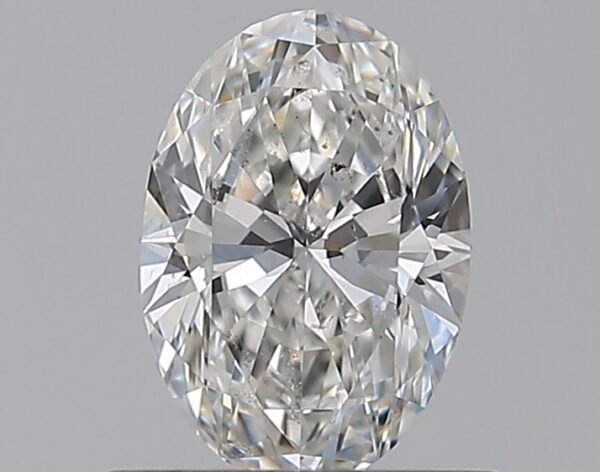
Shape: oval
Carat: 0.51
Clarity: SI2
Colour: F
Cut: EX
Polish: EX
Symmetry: VG
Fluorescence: N
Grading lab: GIA
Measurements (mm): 6.38 x 4.4 x 2.71